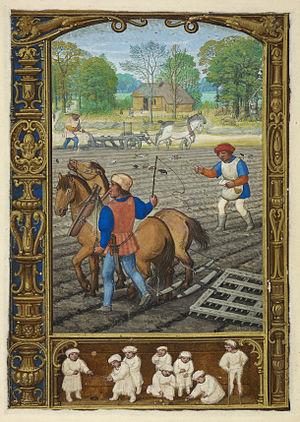
Le Livre du golf est le vestige d'un livre d'heures manuscrit enluminé datant des années 1540, conservé à la British Library de Londres. Il a été exécuté par l'enlumineur Simon Bening et son atelier, seules vingt-trois pages décorées subsistent de l'ouvrage originel. Il doit son nom à une représentation, dans le calendrier, de personnages jouant à un jeu s'apparentant au golf.